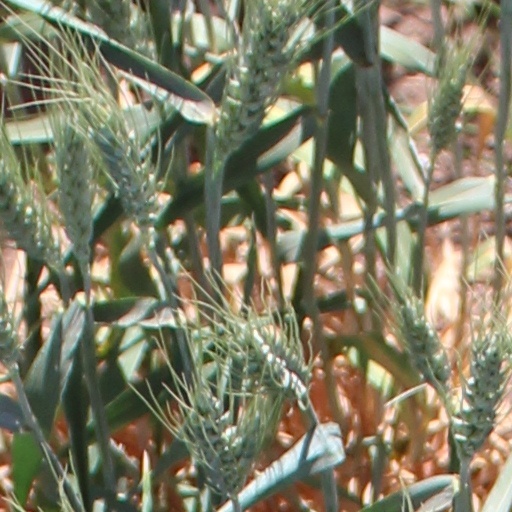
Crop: wheat